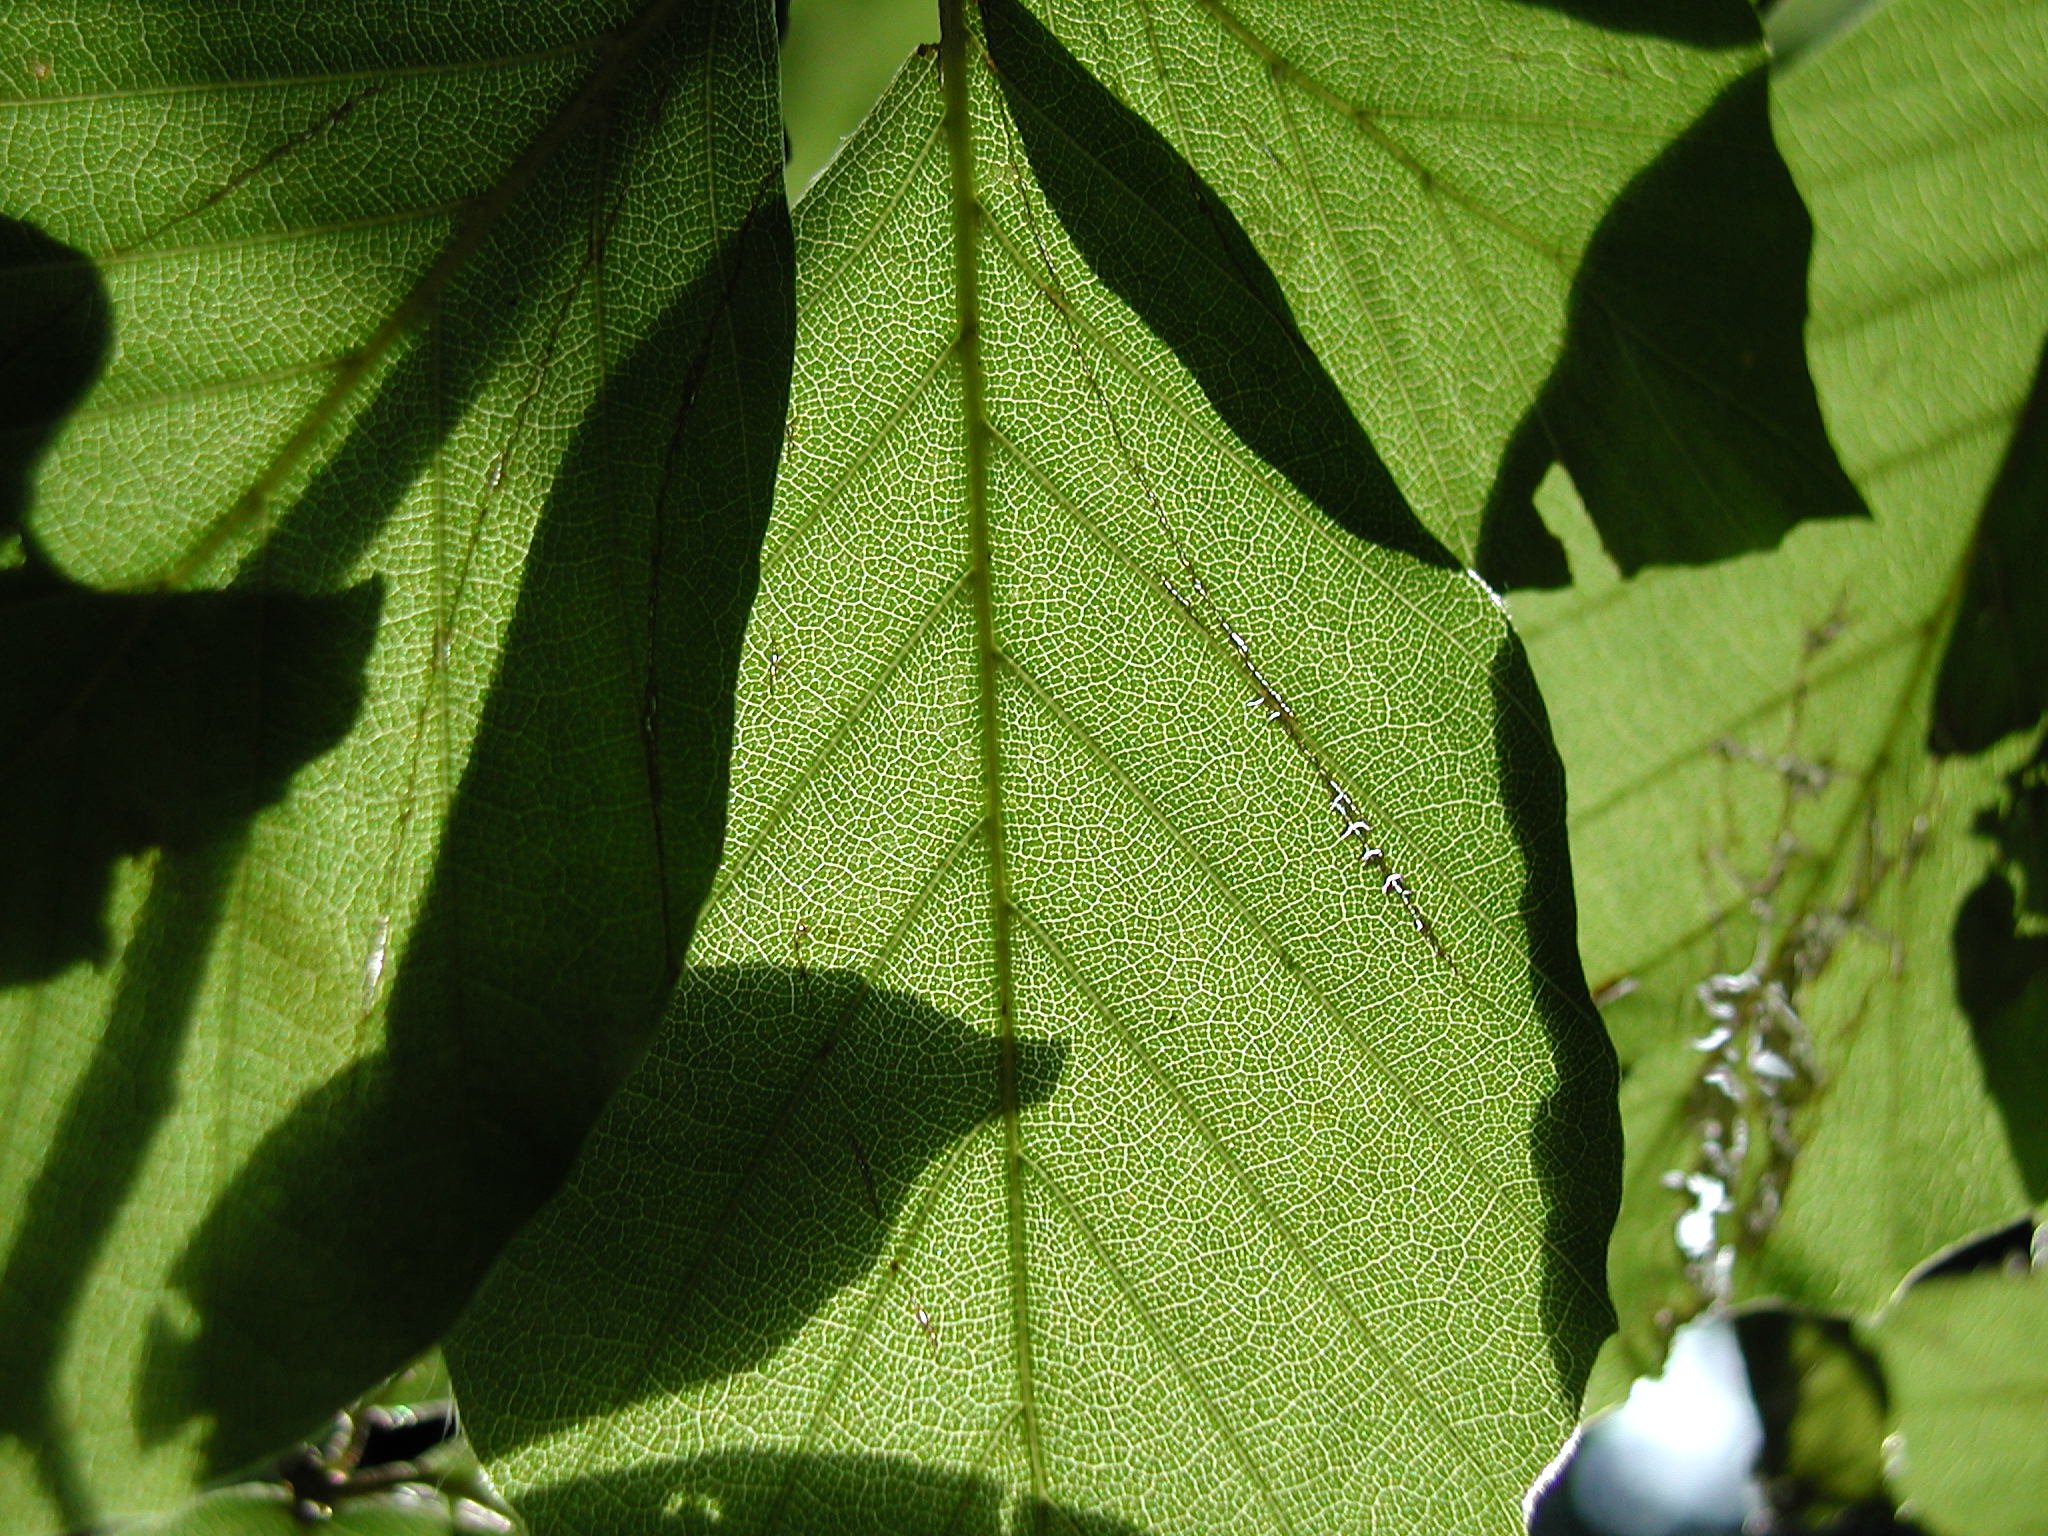
tree, nature, branch, light, structure, plant, sun, leaf, flower, environment, green, produce, frame, shadow, botany, flora, transparent, leaves, shrub, deciduous, macro photography, flowering plant, shadow play, plant stem, woody plant, land plant